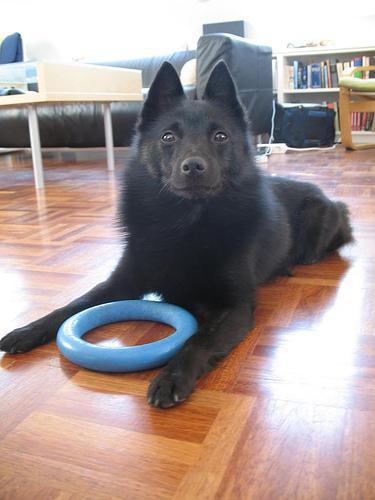
schipperke